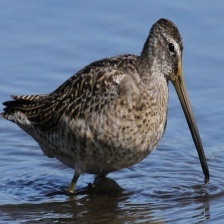
Species: SHORT BILLED DOWITCHER
Scientific name: LIMNODROMUS GRISEUS